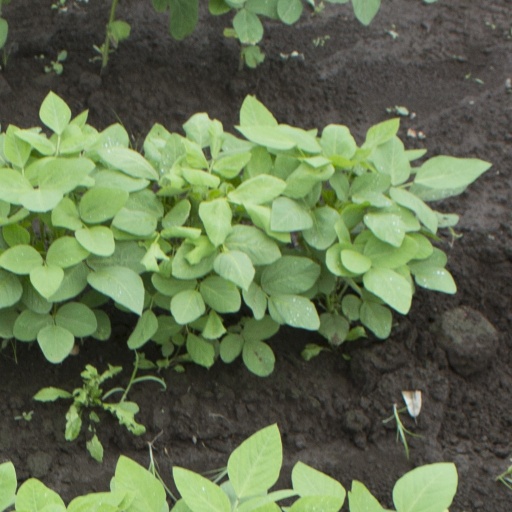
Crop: soybean